Jón Guðni Fjóluson

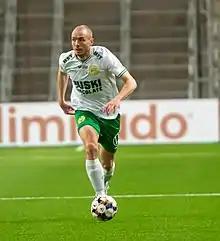
Jón with Hammarby IF in 2021.

Jón Guðni Fjóluson (born 10 April 1989) is an Icelandic former professional footballer who played as a centre-back. He played for Beerschot, GIF Sundsvall, IFK Norrköping, FC Krasnodar, Brann and Hammarby IF. Jón Guðni had represented Iceland at senior level since 2010, making 18 appearances and scoring 1 goal in the process.